Bánh mì

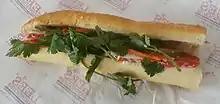
Bánh mì sold in Lee's Sandwiches.

The most popular variety is ', "thịt" meaning "meat". ' (also known as ', ', or "special combo") is made with various Vietnamese cold cuts, such as sliced pork or pork belly, "chả lụa" (Vietnamese sausage), and head cheese, along with the liver " and vegetables like carrot or cucumbers.